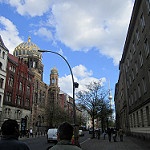
Scene: Outdoor